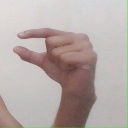
अक्षर: ग